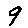
Label: 9